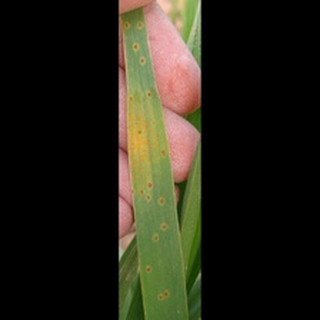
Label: wheat_brown_rust